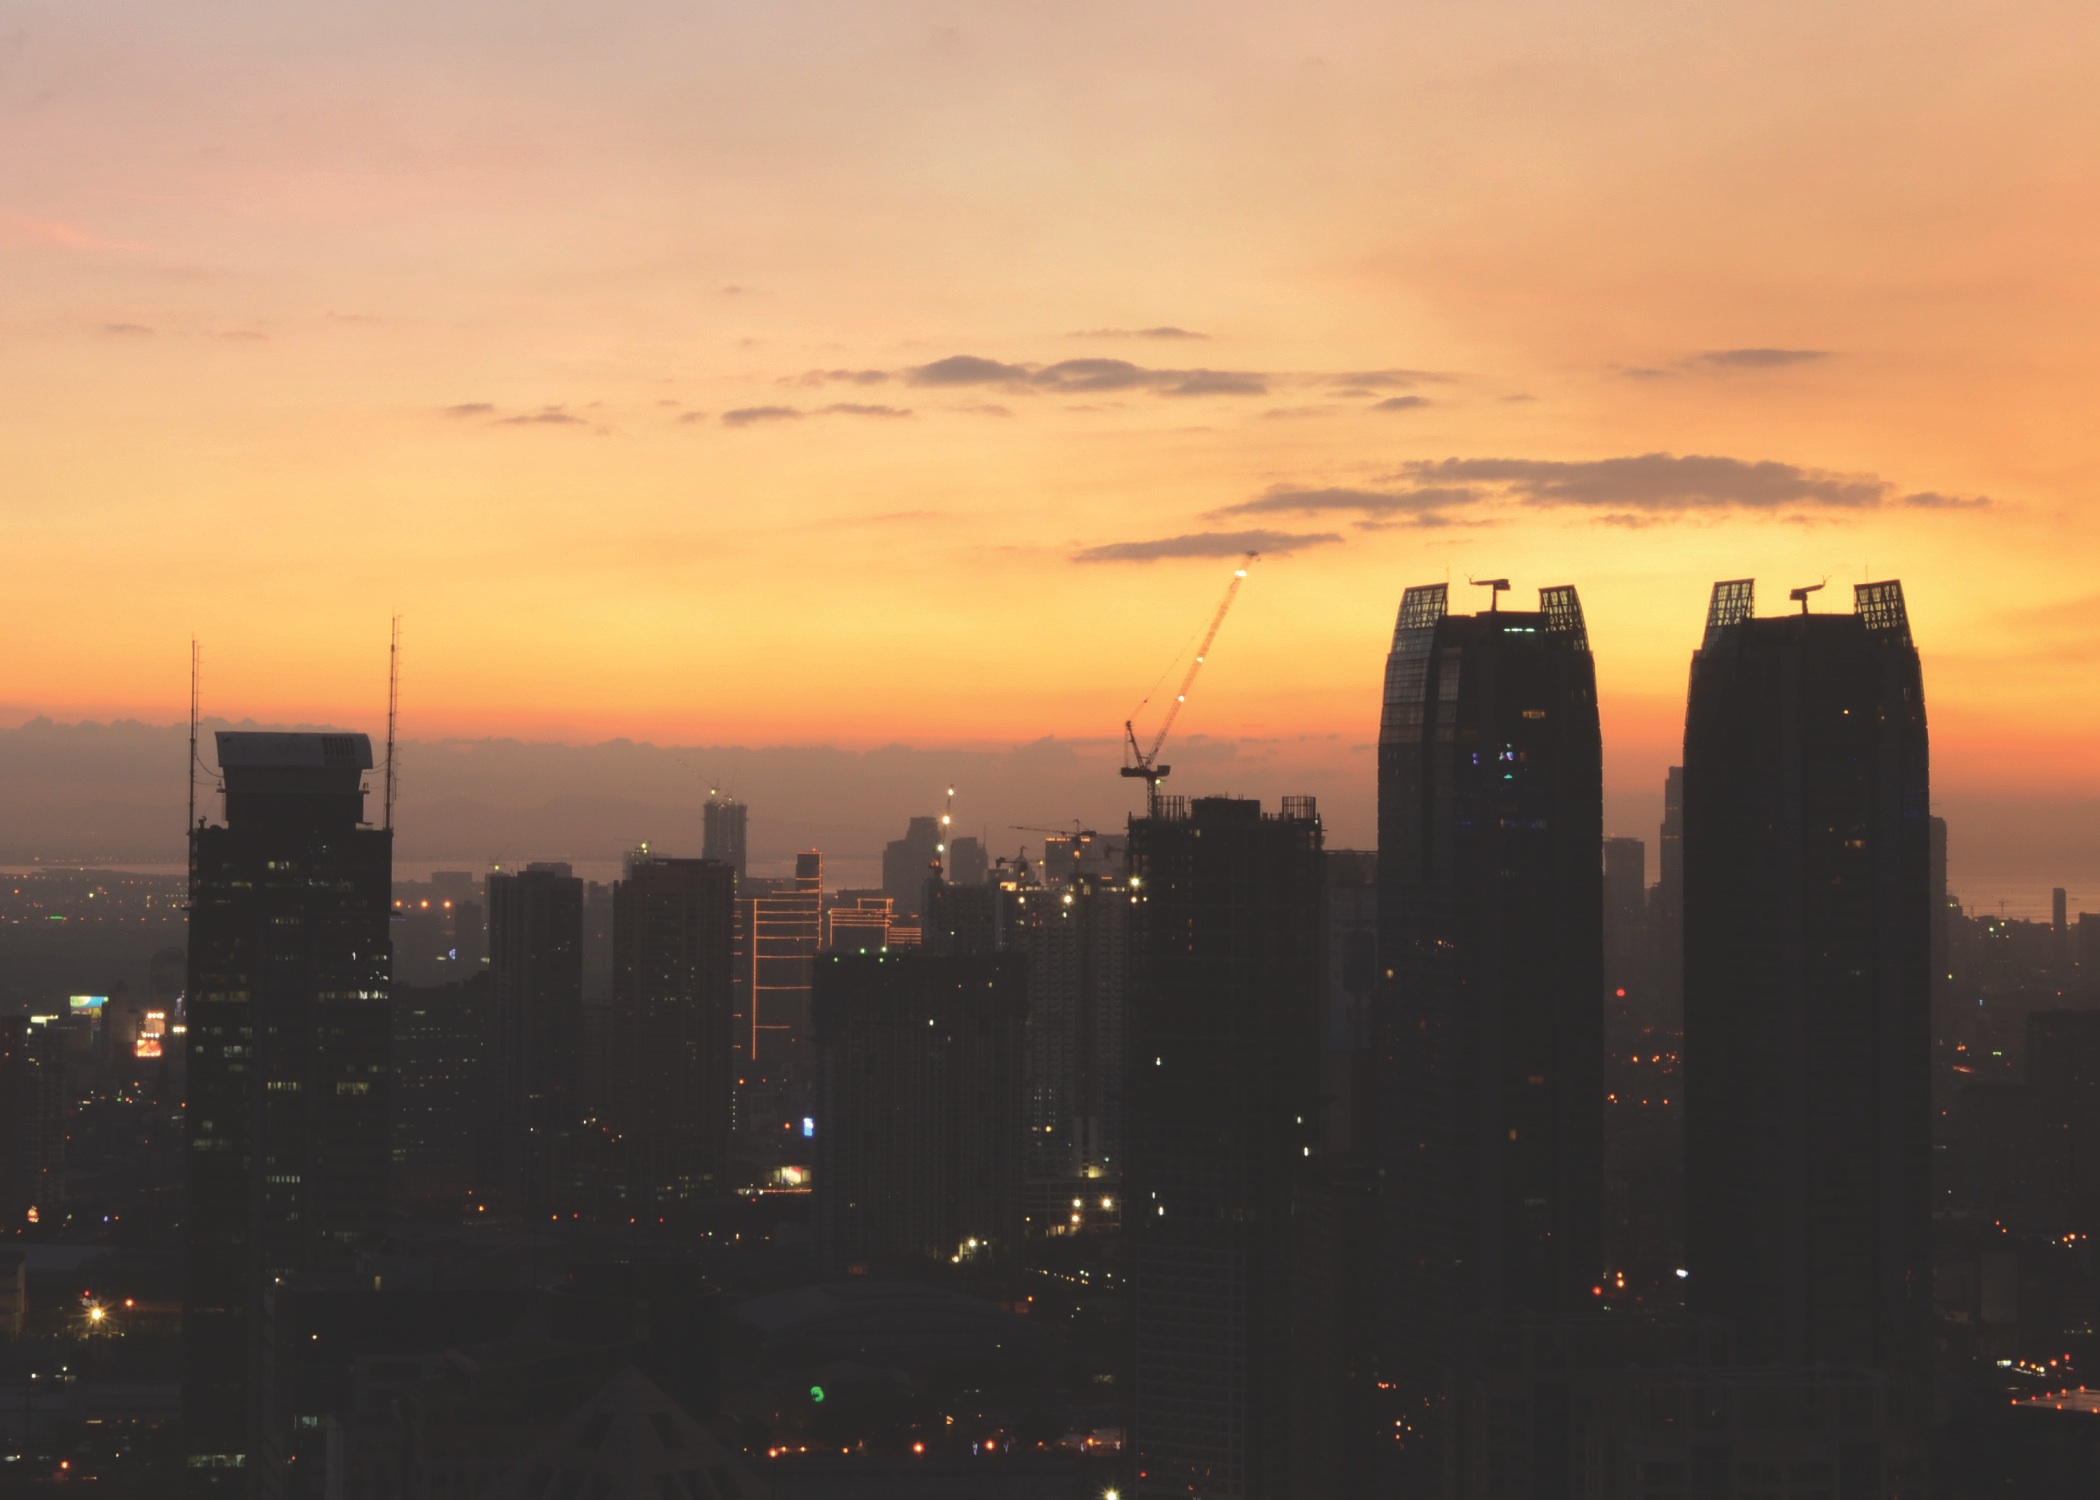
horizon, sky, sunrise, sunset, skyline, morning, dawn, city, skyscraper, cityscape, dusk, evening, haze, afterglow, atmospheric phenomenon, human settlement, atmosphere of earth, metropolitan area